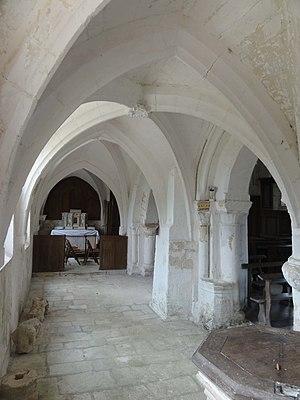
L'église Saint-Laurent de Bémont est une église catholique paroissiale située à Russy-Bémont, dans le département de l'Oise, en France. Elle est dominée par un puissant clocher en bâtière de la seconde moitié du XVIᵉ siècle, qui s'élève au-dessus de la première travée du bas-côté sud, et culmine à 25 cm de hauteur. Les petites dimensions de l'édifice le font apparaître bien plus grand qu'il n'est en réalité. Si les élévations extérieures de l'église ne montrent aucun intérêt particulier, l'intérieur révèle une construction de qualité entièrement voûtée d'ogives, qui réunit une nef de deux travées de la première période gothique à des bas-côtés et un chœur bâtis sous quatre campagnes distinctes au cours de la première moitié du XVIᵉ siècle. Si la nef se démarque par son parti original, avec deux grandes arcades et deux travées de bas-côté au nord pour une travée de nef avec une voûte quadripartite ordinaire, les autres parties illustrent la transition successive du style gothique flamboyant vers la Renaissance. Remarquable aussi pour sa complexité, l'église Saint-Laurent a été inscrite aux monuments historiques par arrêté du 12 avril 1927.